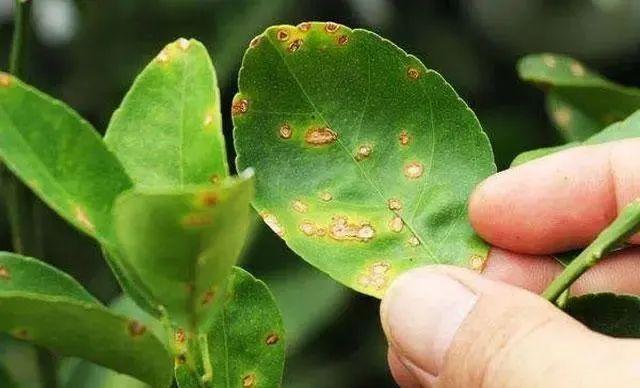
Plant: Citrus
Disease: citrus canker